Yacht support vessel

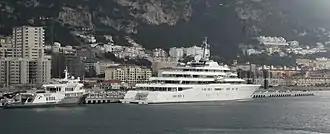
Superyacht, "Eclipse", with a support vessel

Yacht support vessels, also known as a shadow yacht or shadow vessel, are specialized ships which provide support and auxiliary functions for large sailing and motor yachts.